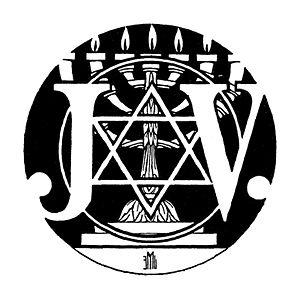
Jüdischer Verlag est une maison d'édition allemande consacrée à la culture juive dans les pays germanophones.